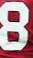
Number: 8